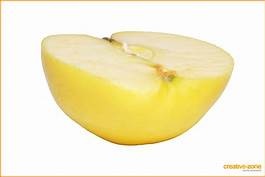
Label: apple